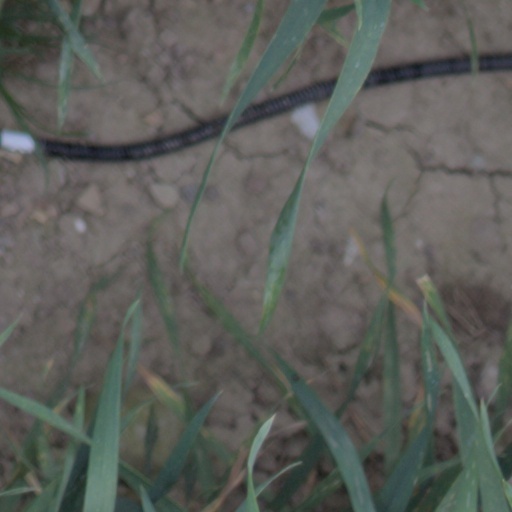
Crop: wheat